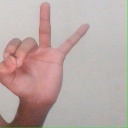
अक्षर: ण